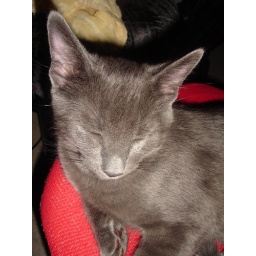
Cal always jumps in my computer chair as soon as I go for a coffee